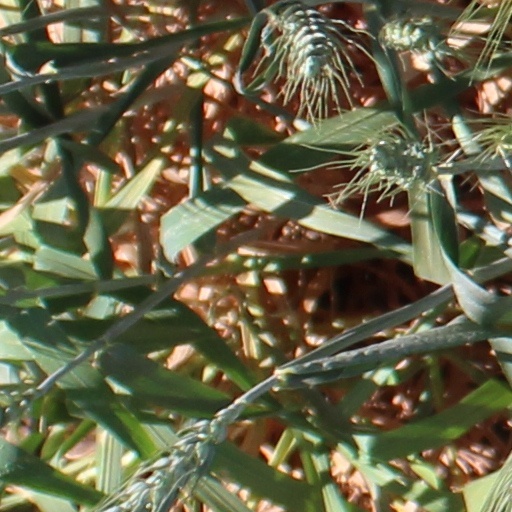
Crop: wheat